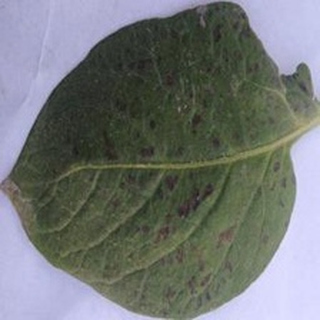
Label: potato_early_blight